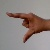
The image shows a hand gesture representing the letter 'Z' in Indian Sign Language.